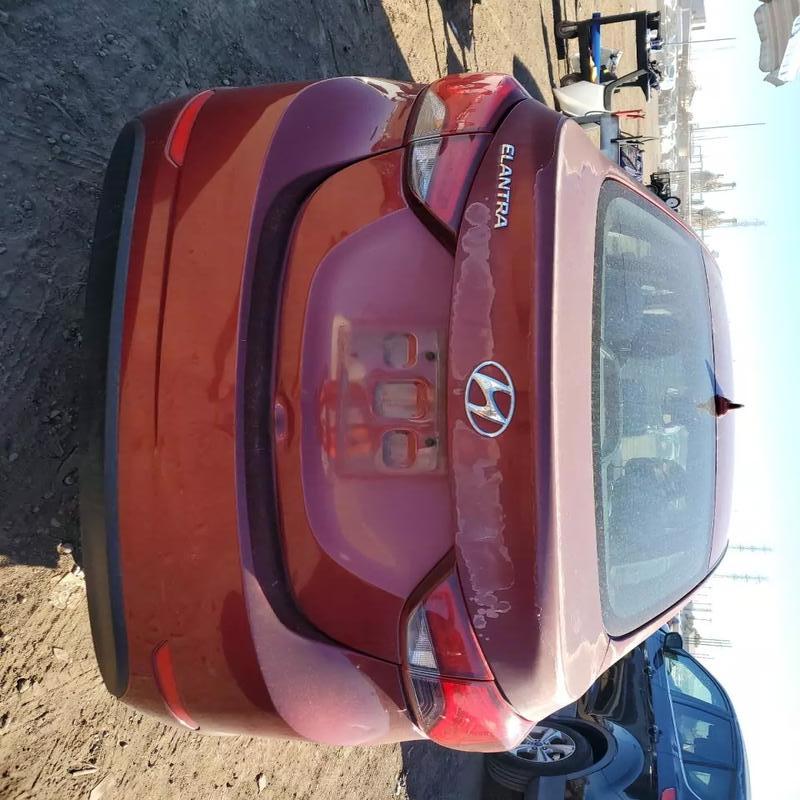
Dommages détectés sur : malle, pare-choc arrière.
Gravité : mineur